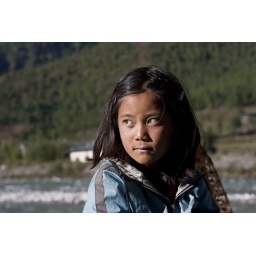
Young girl at weekend market in Paro, Bhutan